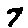
Label: 7